Edu-Ware

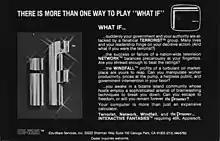
Advertisement for Edu-Ware's Interactive Fantasies line of video games.

Edu-Ware may be most noted for what it failed to publish rather than what it did publish: Ken Williams originally shopped the first graphical adventure, "Mystery House" to Edu-Ware in 1980. Unhappy with how the negotiations were proceeding, he formed On-line Systems to publish the game. On-line Systems became Sierra On-line and Sierra became extremely successful, based largely on their reputation in the graphic adventure genre.